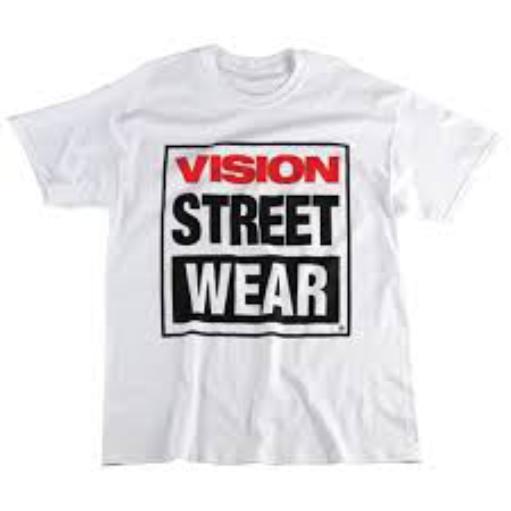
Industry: Clothes